Thailand at the 2014 Winter Olympics

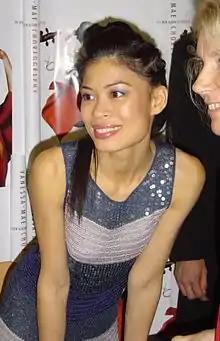
Vanessa Vanakorn, better known as Vanessa-Mae, made her Olympic debut in Sochi.

According to the final quota allocation released on January 20, 2014, Thailand had two athletes (one male and one female) in qualification position. Thailand had two male athletes that met the standard, and chose to send the one that was born in Thailand and had qualified for more events. Kanes Sucharitakul was 21 years old at the time of the Sochi Olympics. On 19 February Sucharitakul participated in the giant slalom, he competed his runs in 1 minute and 37.82 seconds and 1 minute and 37.24 seconds. His total time of 3 minutes and 15 seconds put him in 65th position, out of 72 athletes who completed the race. On 22 February he did not complete the first run of the slalom race.